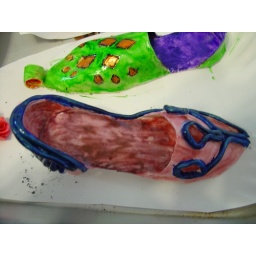
Orla's least favorite shoe - but the drape in the back is COOL